Nancy Jones House

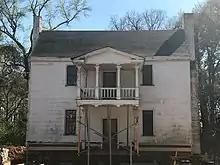
Nancy Jones House after relocation

In 2016, the adjacent Sri Venkateswara Temple of North Carolina purchased the Nancy Jones House and property for its planned expansions. In May 2019, the town of Cary announced that it was purchasing the Nancy Jones House from Sri Venkateswara Temple for $100,000 in order to ensure its preservation. However, the house had to be moved off the temple's property within a year. The sale to the town was completed on October 18, 2019.